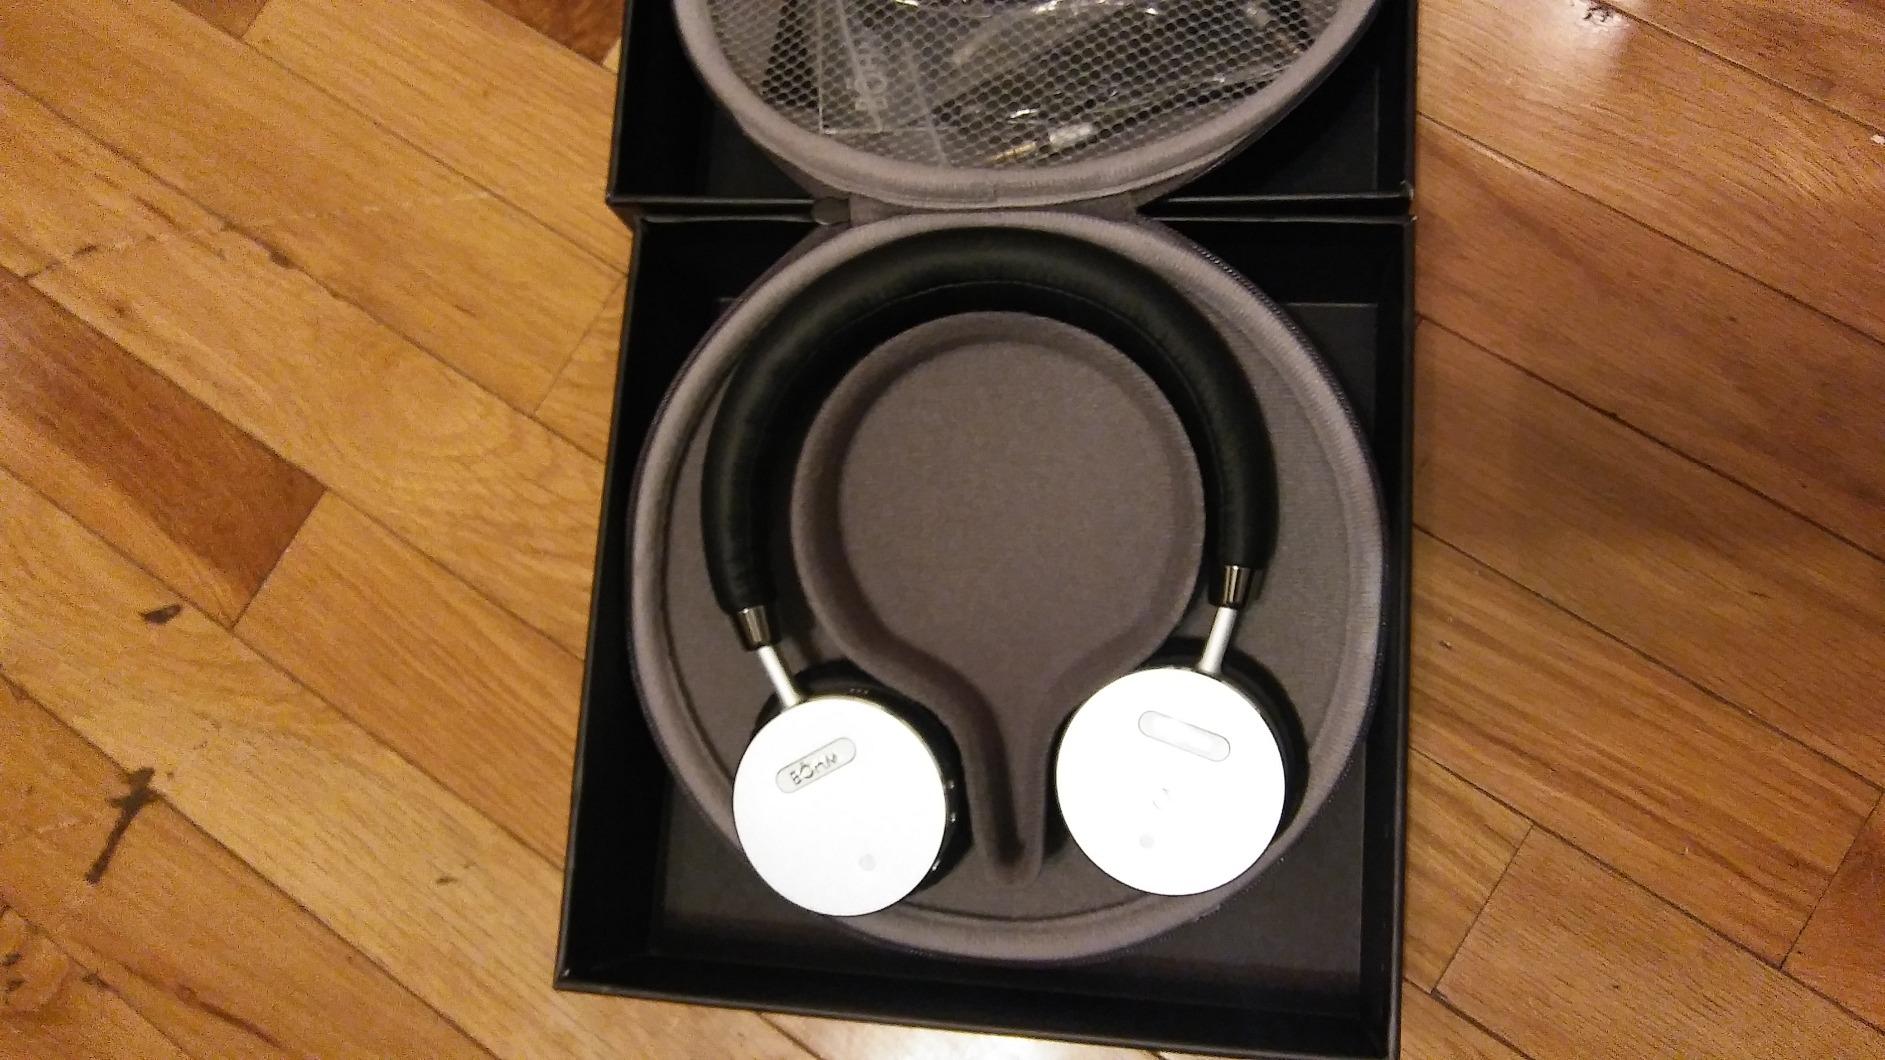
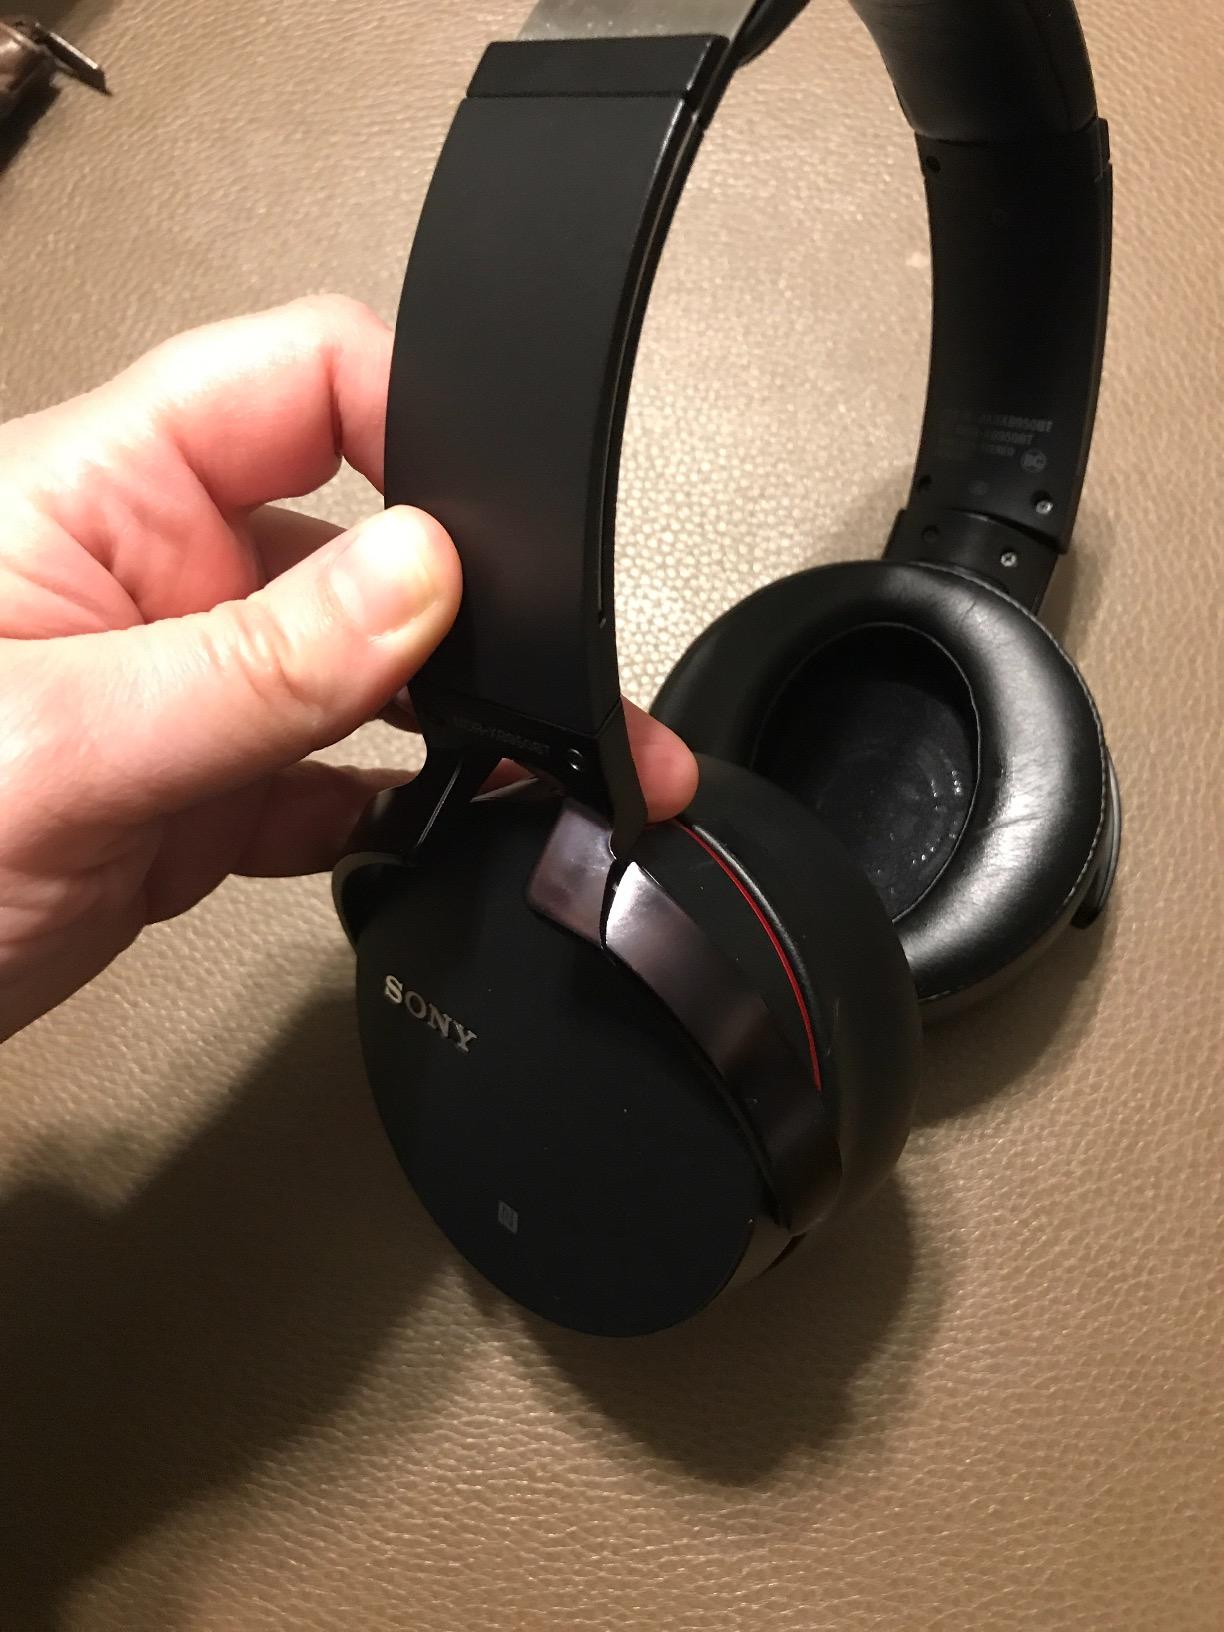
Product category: headphones
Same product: no